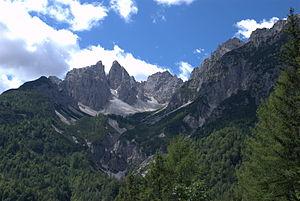
Lorenzago di Cadore ou Lorenzhagen im Kadurn est une commune italienne de la province de Belluno dans la région Vénétie en Italie.